Dassow

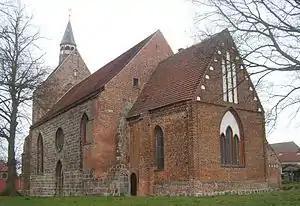
Dassow: The church in winter

Dassow has today banks, medical practices, a pharmacy, kindergarten and school as well as all the necessary infrastructure facilities, which a modern town should exhibit as a center for the surrounding communities.